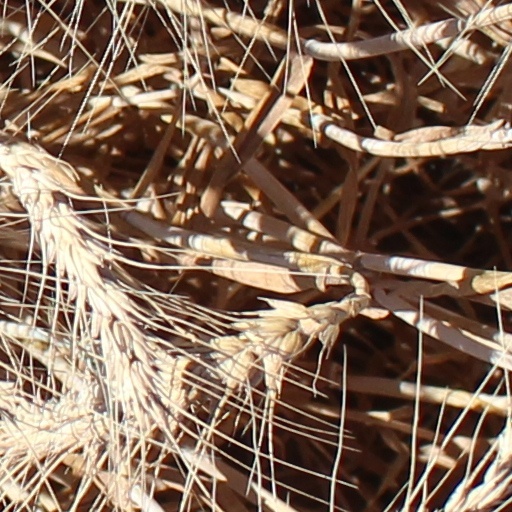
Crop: wheat